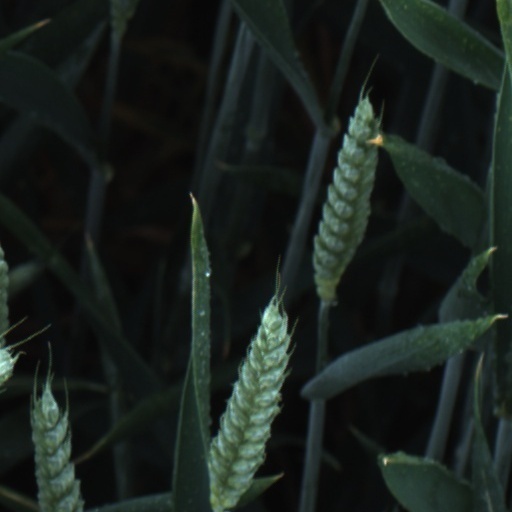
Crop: wheat